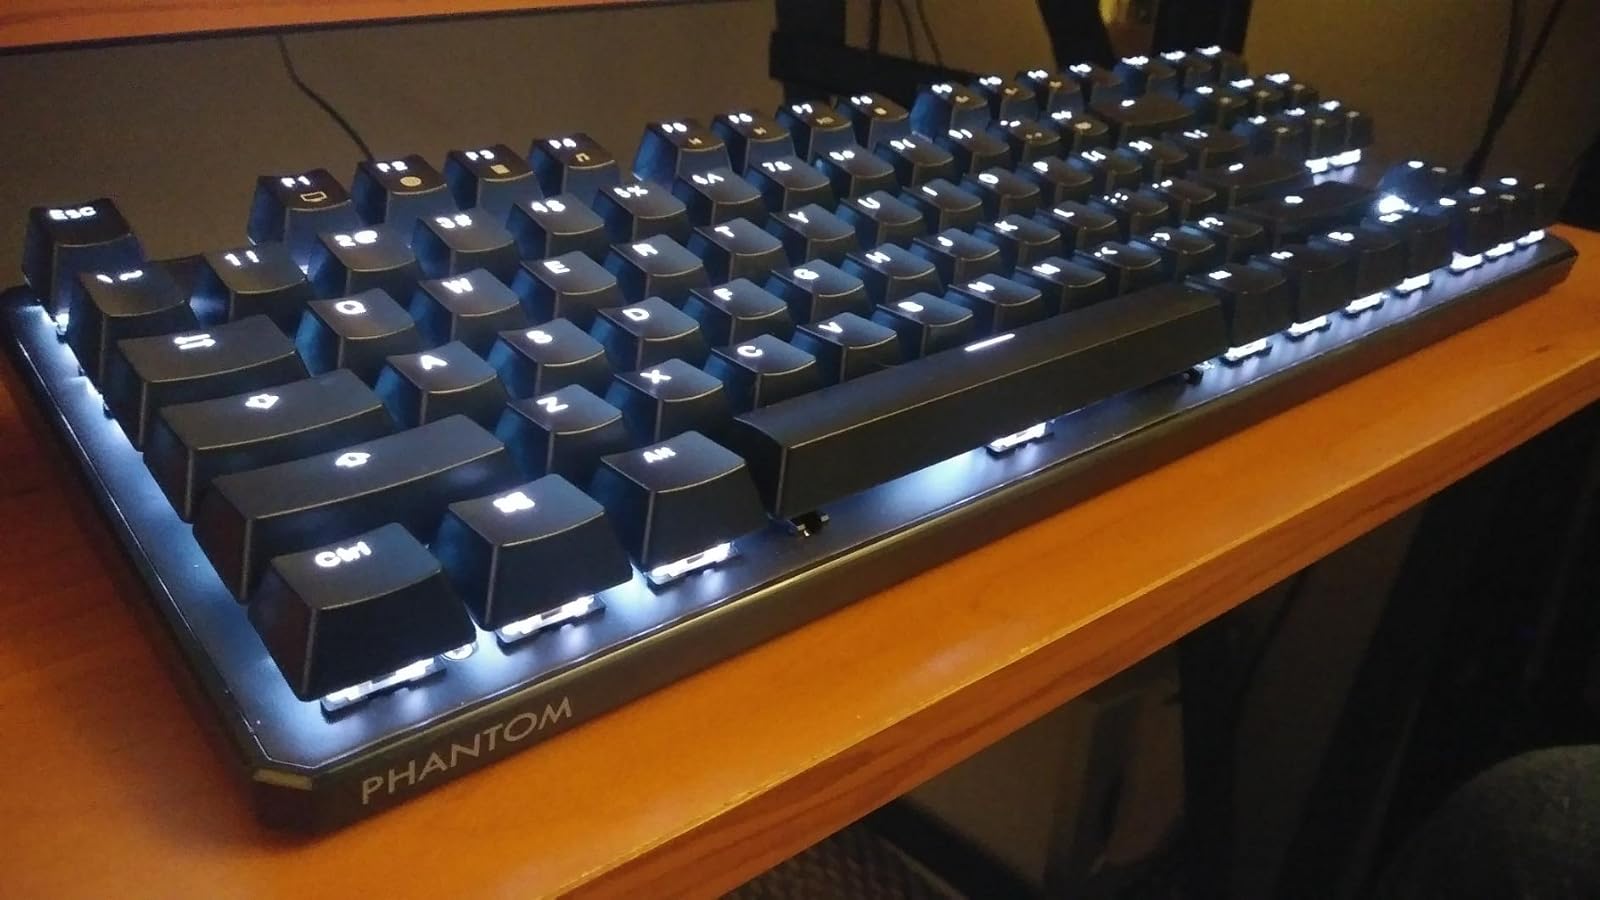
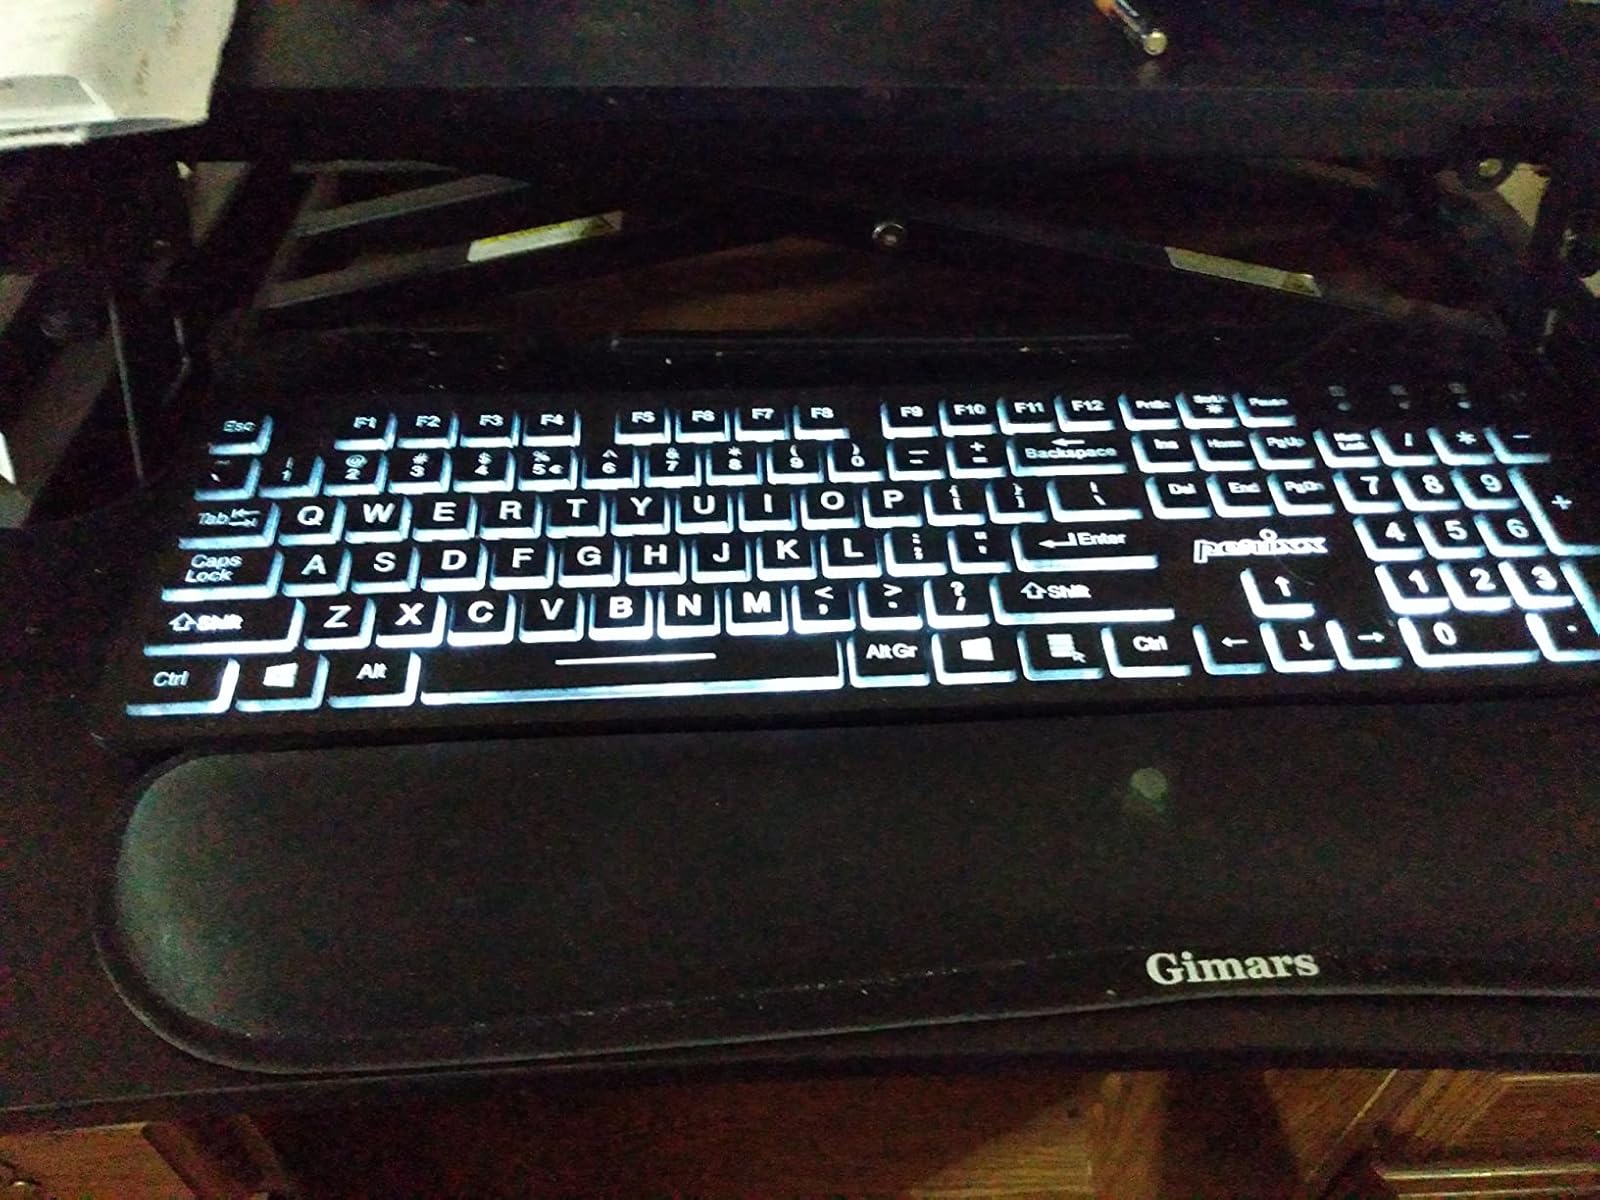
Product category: keyboard
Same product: no